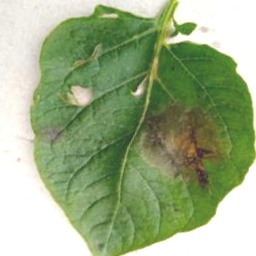
Etiqueta: Late Blight